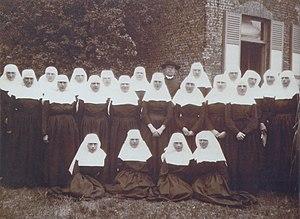
Bruges (Belgique). Béguinage, Rodolphe Hoornaert posant aux côtés de ses religieuses, les Filles de l'Église, vers 1930.
Rodolphe Hoornaert était un prêtre catholique et essayiste belge, cofondateur d’une nouvelle congrégation religieuse dans sa ville natale.